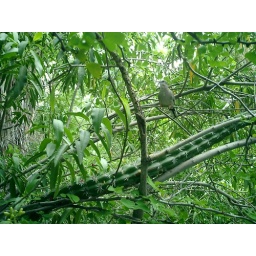
bird in a tree